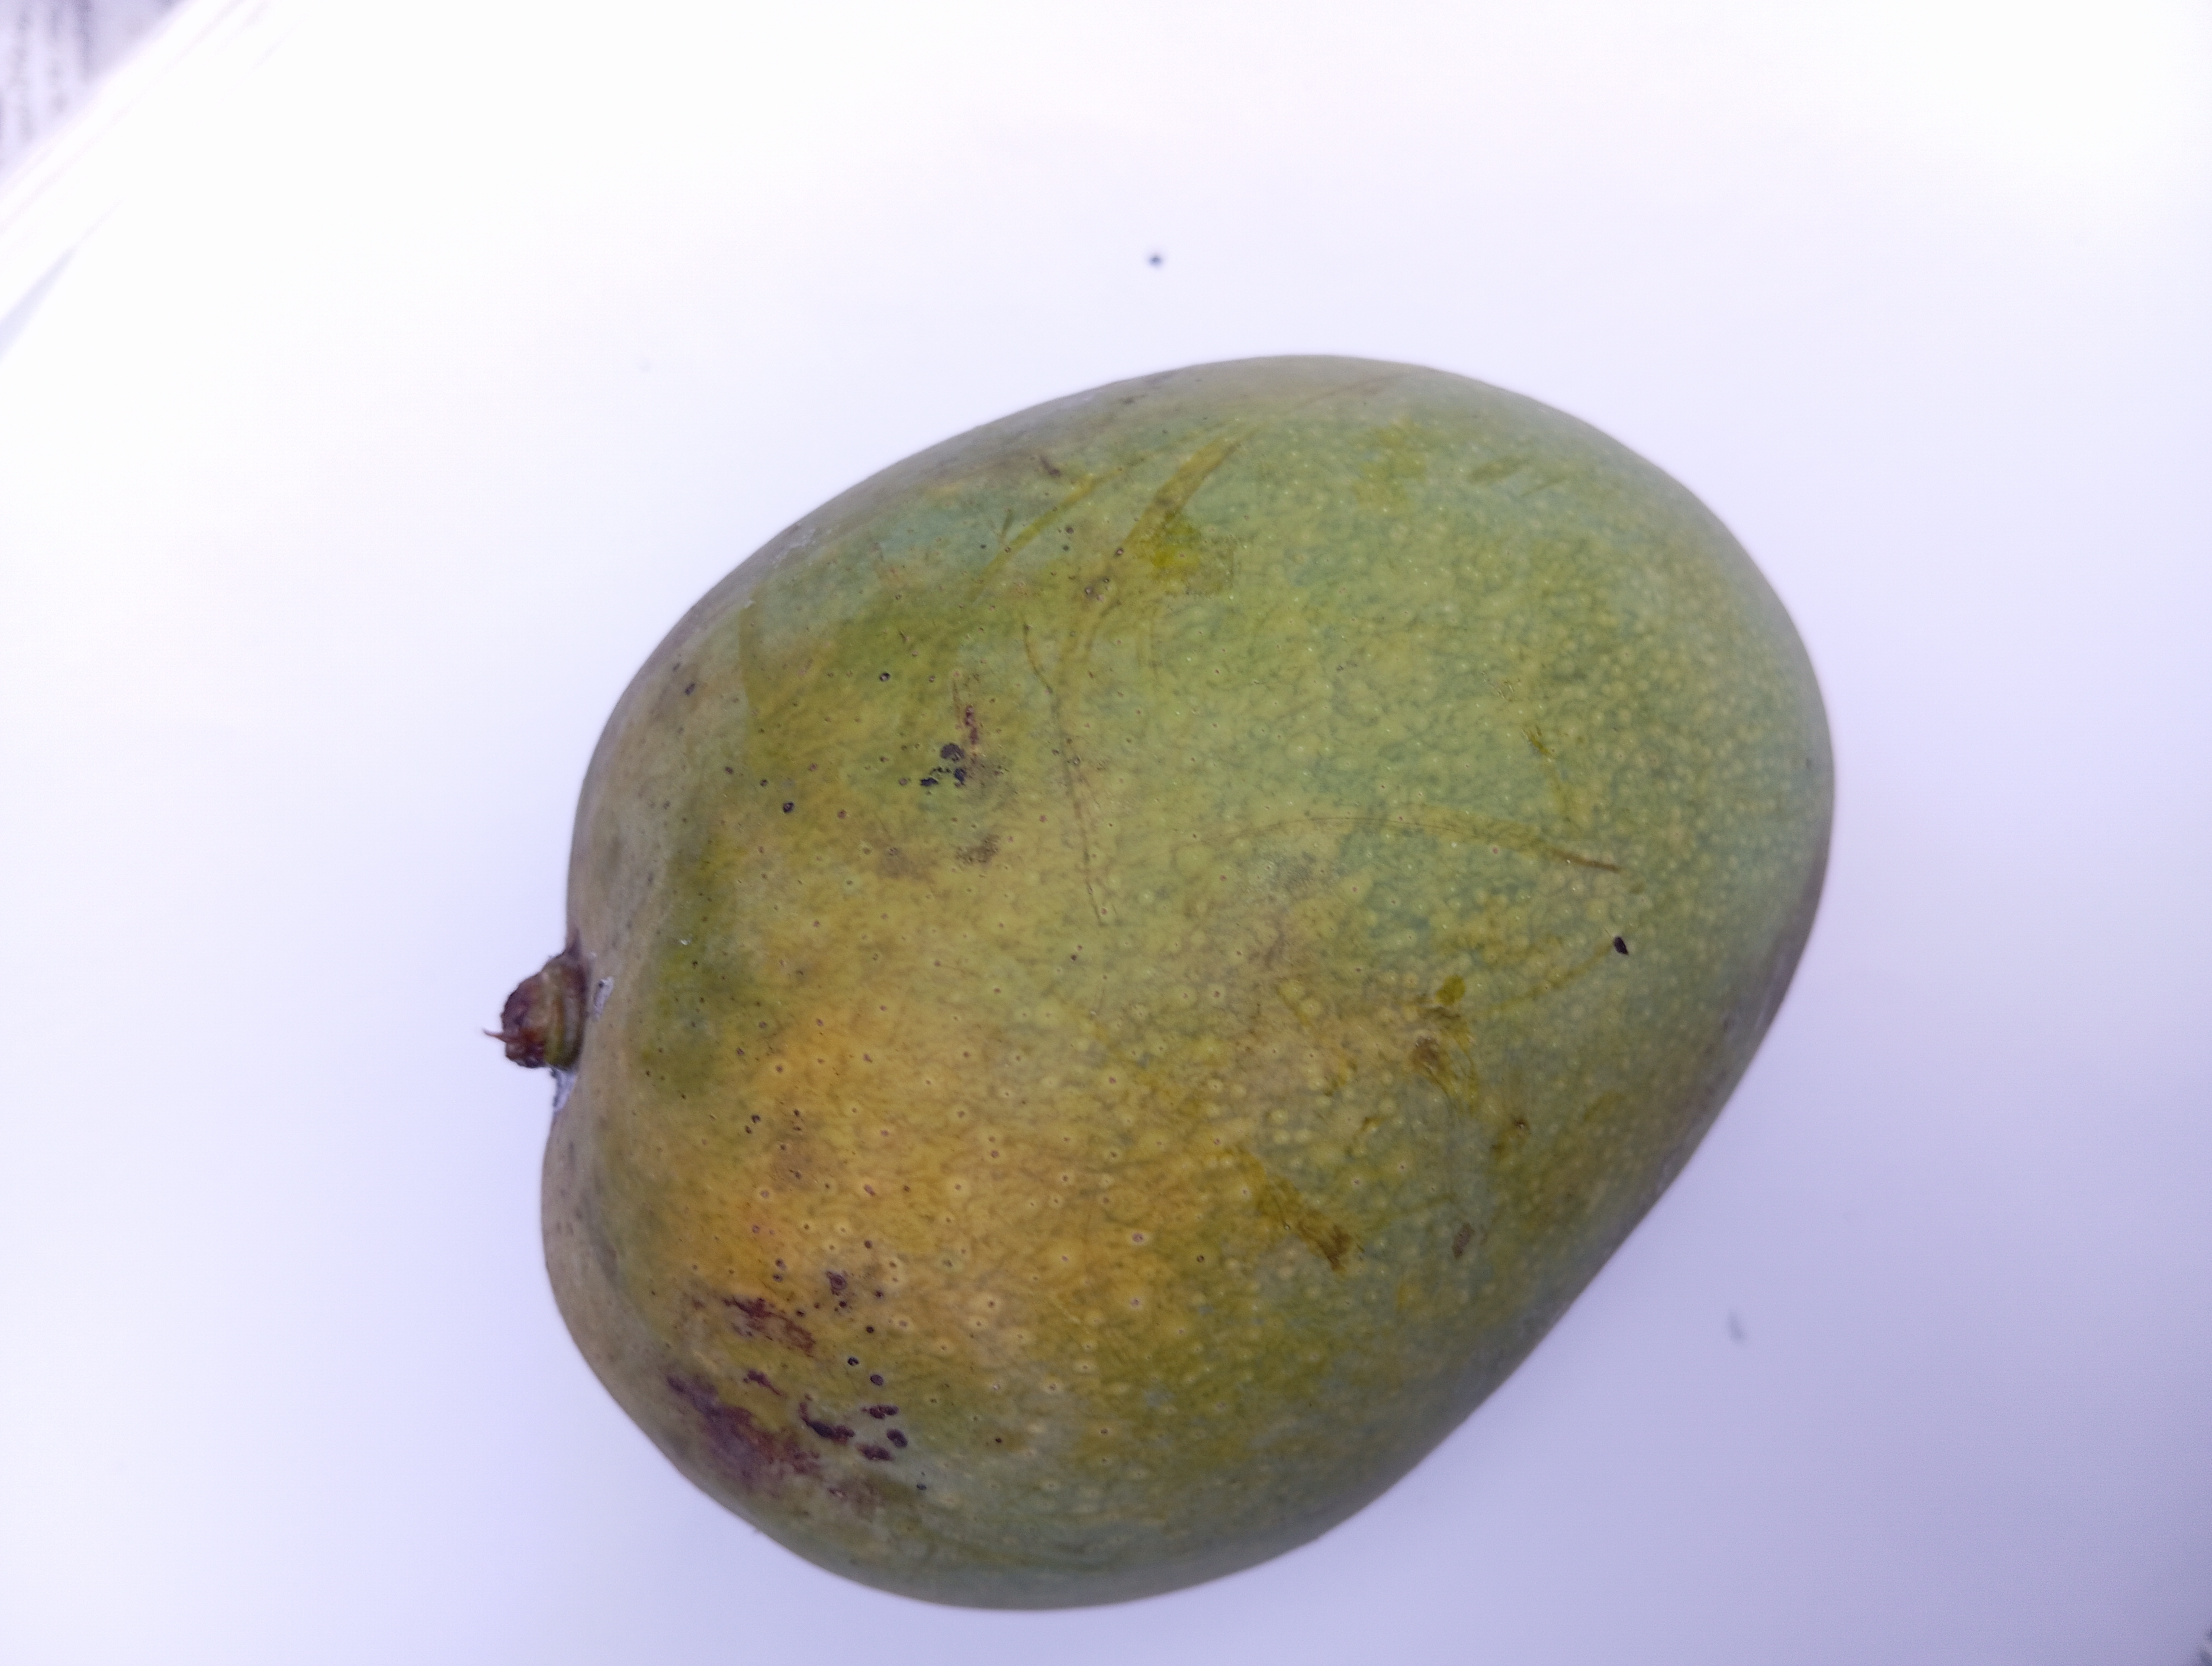
Mango variety: Himsagar